Wind power in Scotland

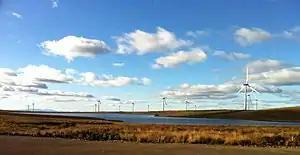
Whitelee Wind Farm with the Isle of Arran in the background.

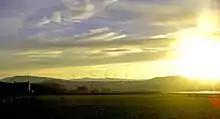
Ardrossan Wind Farm from Portencross, just after sunrise

Wind power is the fastest-growing renewable energy technology in Scotland, with 16,648 megawatts (MW) of installed wind power capacity by Q2 2024. This included 9,756 MW from onshore wind in Scotland and 2,971 MW of offshore wind generators. The largest onshore wind farm in the UK is Whitelee, just south of Glasgow, with 215 turbines and a total capacity of 539 MW.